Großbeeren station

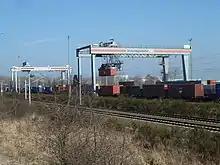
Intermodal freight centre

The Großbeeren intermodal freight centre ("Güterverkehrszentrum", GVZ), which is of considerable importance for supplying Berlin, was built in 1998 and enlarged in 2005. Its terminal for combined transport is located east of the Anhalt Railway and consists of a container terminal with two gantry cranes, an access road for container trucks and a service centre for containers. There are two tracks with a usable length of 700 m and two tracks with a usable length of 350 m. Each year, up to 100,000 TEU can be handled at the centre. The operator is "Deutsche Umschlaggesellschaft Schiene-Straße" (DUSS), a Deutsche Bahn subsidiary.